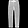
Label: Trouser